Hyksos

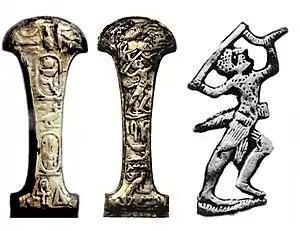
Electrum dagger handle of a soldier of Hyksos pharaoh Apepi, illustrating the soldier hunting with a short bow and sword. Inscriptions: "The perfect god, the lord of the two lands, Nebkhepeshre Apepi" and "Follower of his lord Nehemen", found at a burial at Saqqara. Now at the Luxor Museum.

In his epitome of Manetho, Josephus connected the Hyksos with the Jews, but he also calls them Arabs. In their own epitomes of Manetho, the Late antique historians Sextus Julius Africanus and Eusebius say that the Hyksos came from Phoenicia. Until the excavation and discovery of Tell El-Dab'a (the site of the Hyksos capital Avaris) in 1966, historians relied on these accounts for the Hyksos period.